Britney Spears

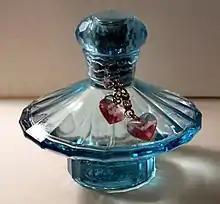
Bottle of one of Spears' several perfumes, Curious, released through Elizabeth Arden, Inc.

In a May 2019 hearing, Judge Brenda Penny ordered a professional evaluation of the conservatorship. In September, Spears' ex-husband Federline obtained a restraining order against Britney's father, Jamie, following an alleged physical altercation between Jamie and one of her sons. Spears' longtime care manager, Jodi Montgomery, temporarily replaced Jamie as her conservator that same month, which also saw a hearing where no decisions about the arrangement were reached. An interactive pop-up museum dedicated to Spears, dubbed "The Zone", opened in Los Angeles in February 2020, though it was later suspended due to the COVID-19 pandemic. She released "Glory"s Japanese-exclusive bonus track, "Mood Ring" as a single, and debuted a new cover of the album to streaming and digital platforms worldwide in May 2020. In August, Jamie called the #FreeBritney movement "a joke" and its organizers "conspiracy theorists".